Avro Heritage Museum

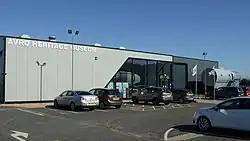
The front of the museum

Avro Heritage Museum is an aviation museum in Woodford, Greater Manchester, England, that opened on 13 November 2015. It is located at the former Woodford Aerodrome, and it replaced the former Avro Heritage Centre.